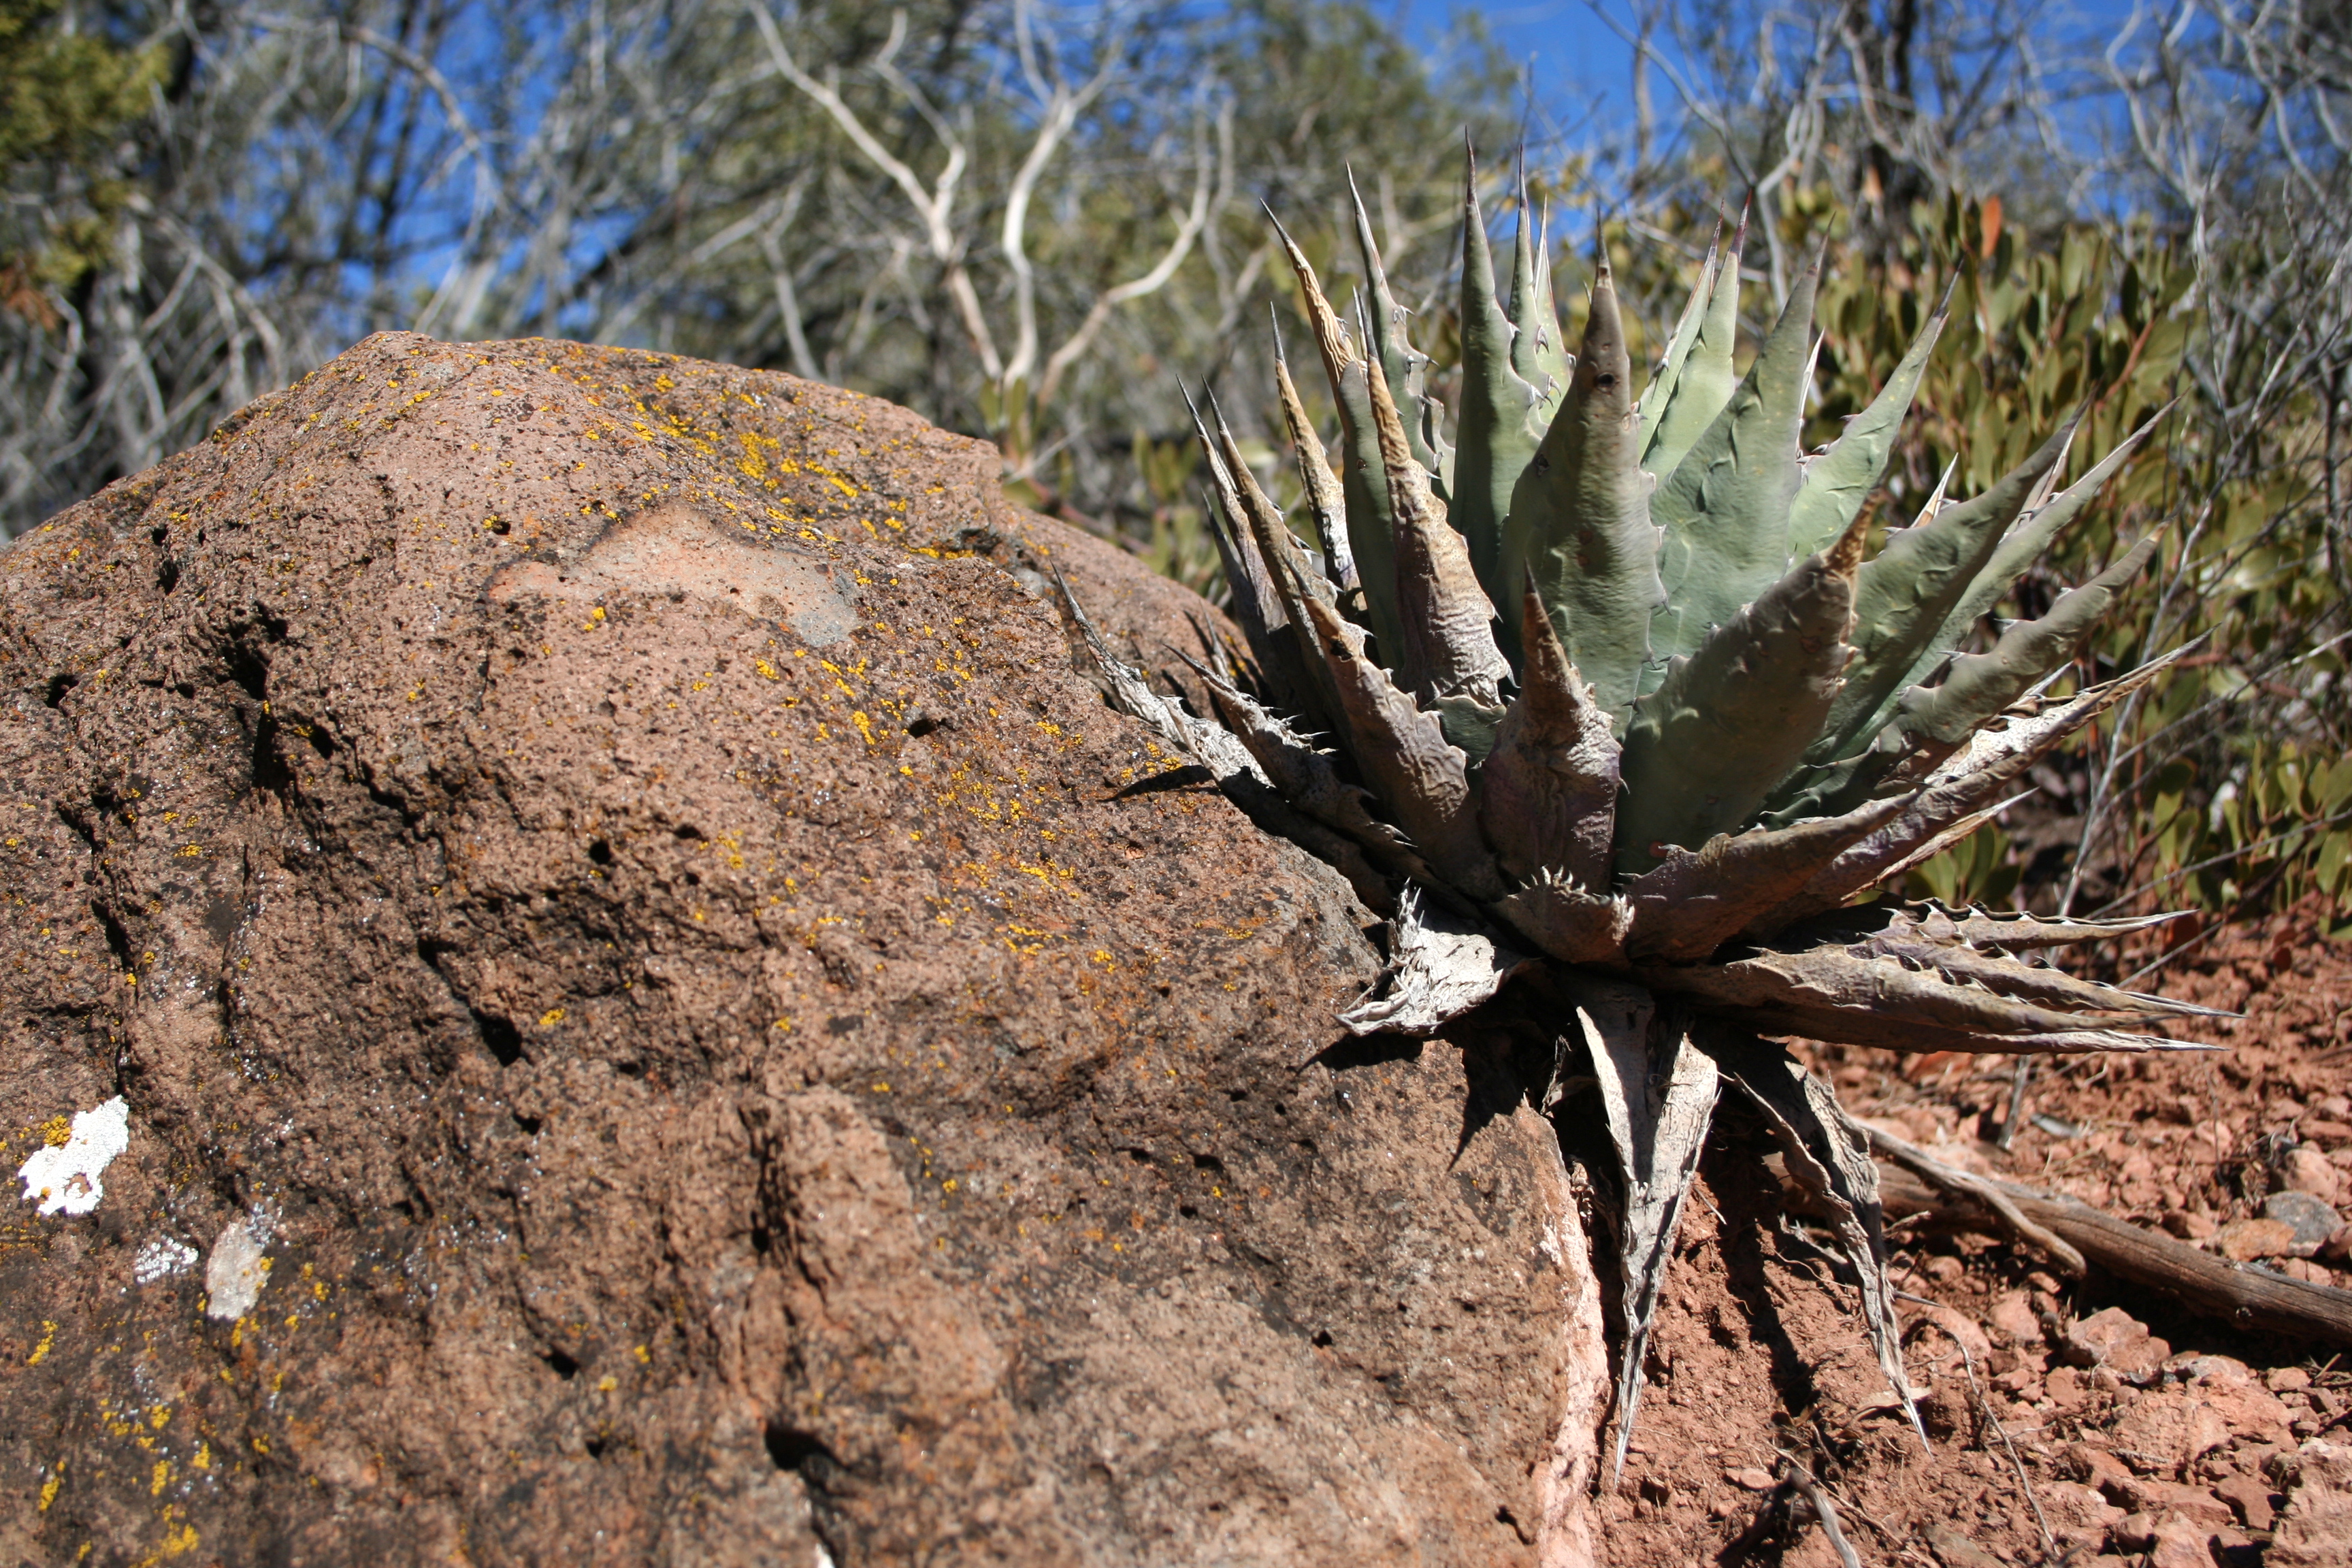
tree, nature, plant, trunk, wildlife, hike, soil, botany, flora, fauna, fossilcreek, flowering plant, woody plant, land plant